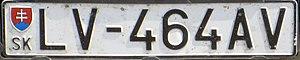
La plaque d'immatriculation est un dispositif permettant l'identification d'un véhicule du parc automobile slovaque.